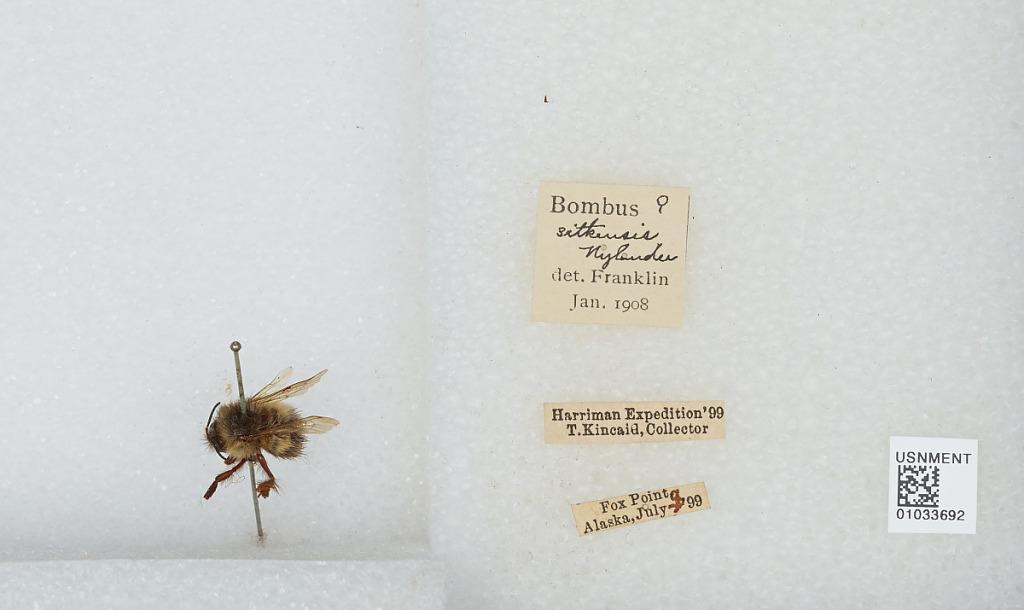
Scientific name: Bombus (Pyrobombus) sitkensis Nylander
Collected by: T. Kincaid
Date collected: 1899-7-9
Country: United States
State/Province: Alaska
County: Sitka
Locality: Fox Point
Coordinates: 57.6919, -136.136
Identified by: Franklin